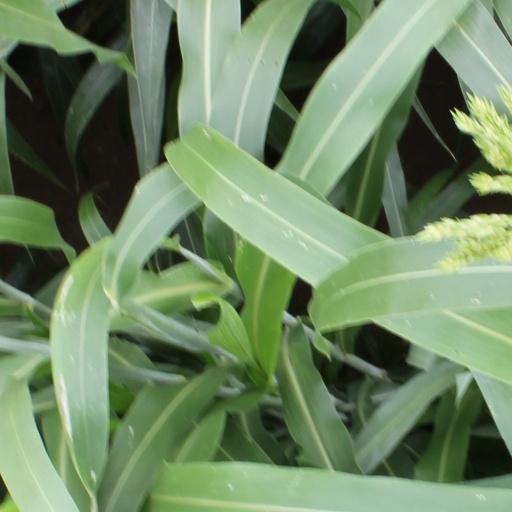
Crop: sorghum